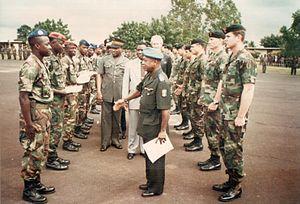
Remise de Diplômes à la manœuvre Ivoiro-Américain
MariusTauthui, est un militaire ivoirien.